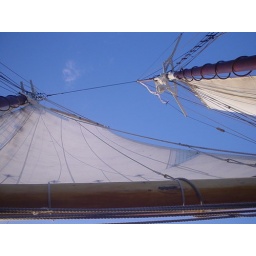
our sail boat for the evening in key west